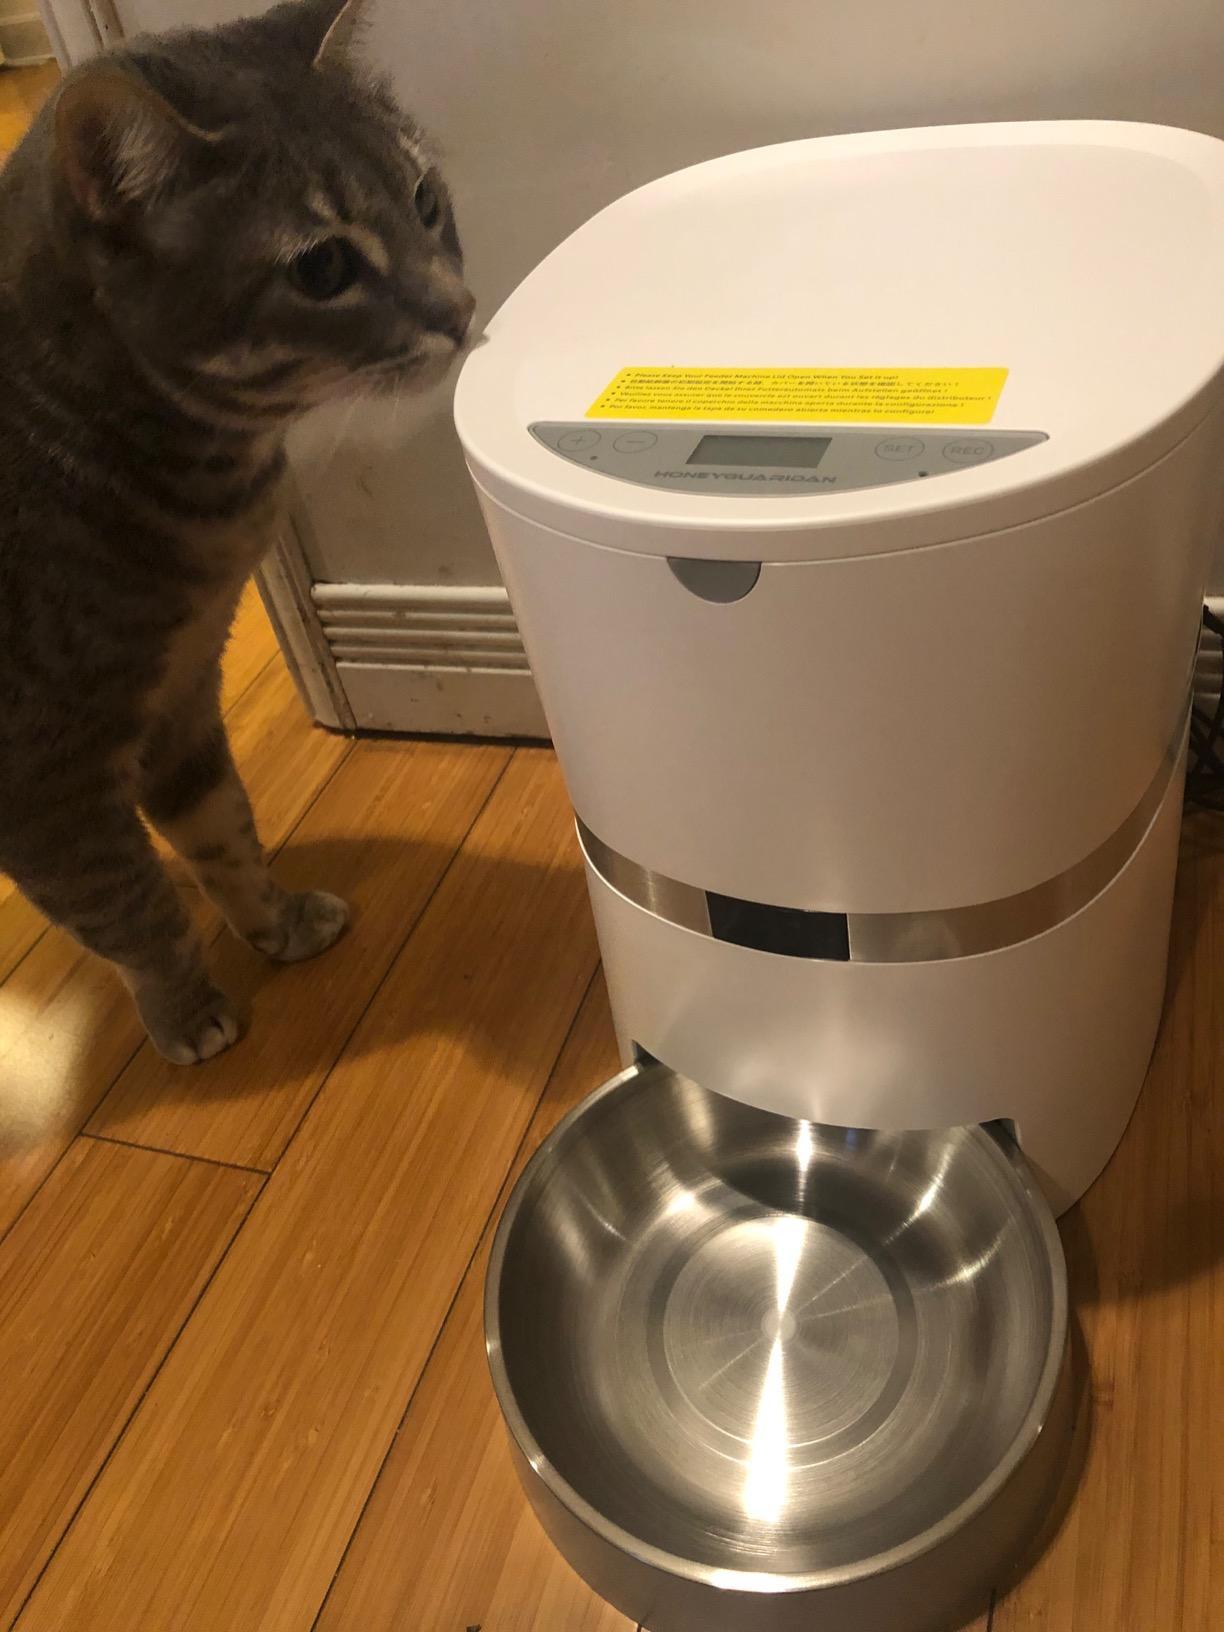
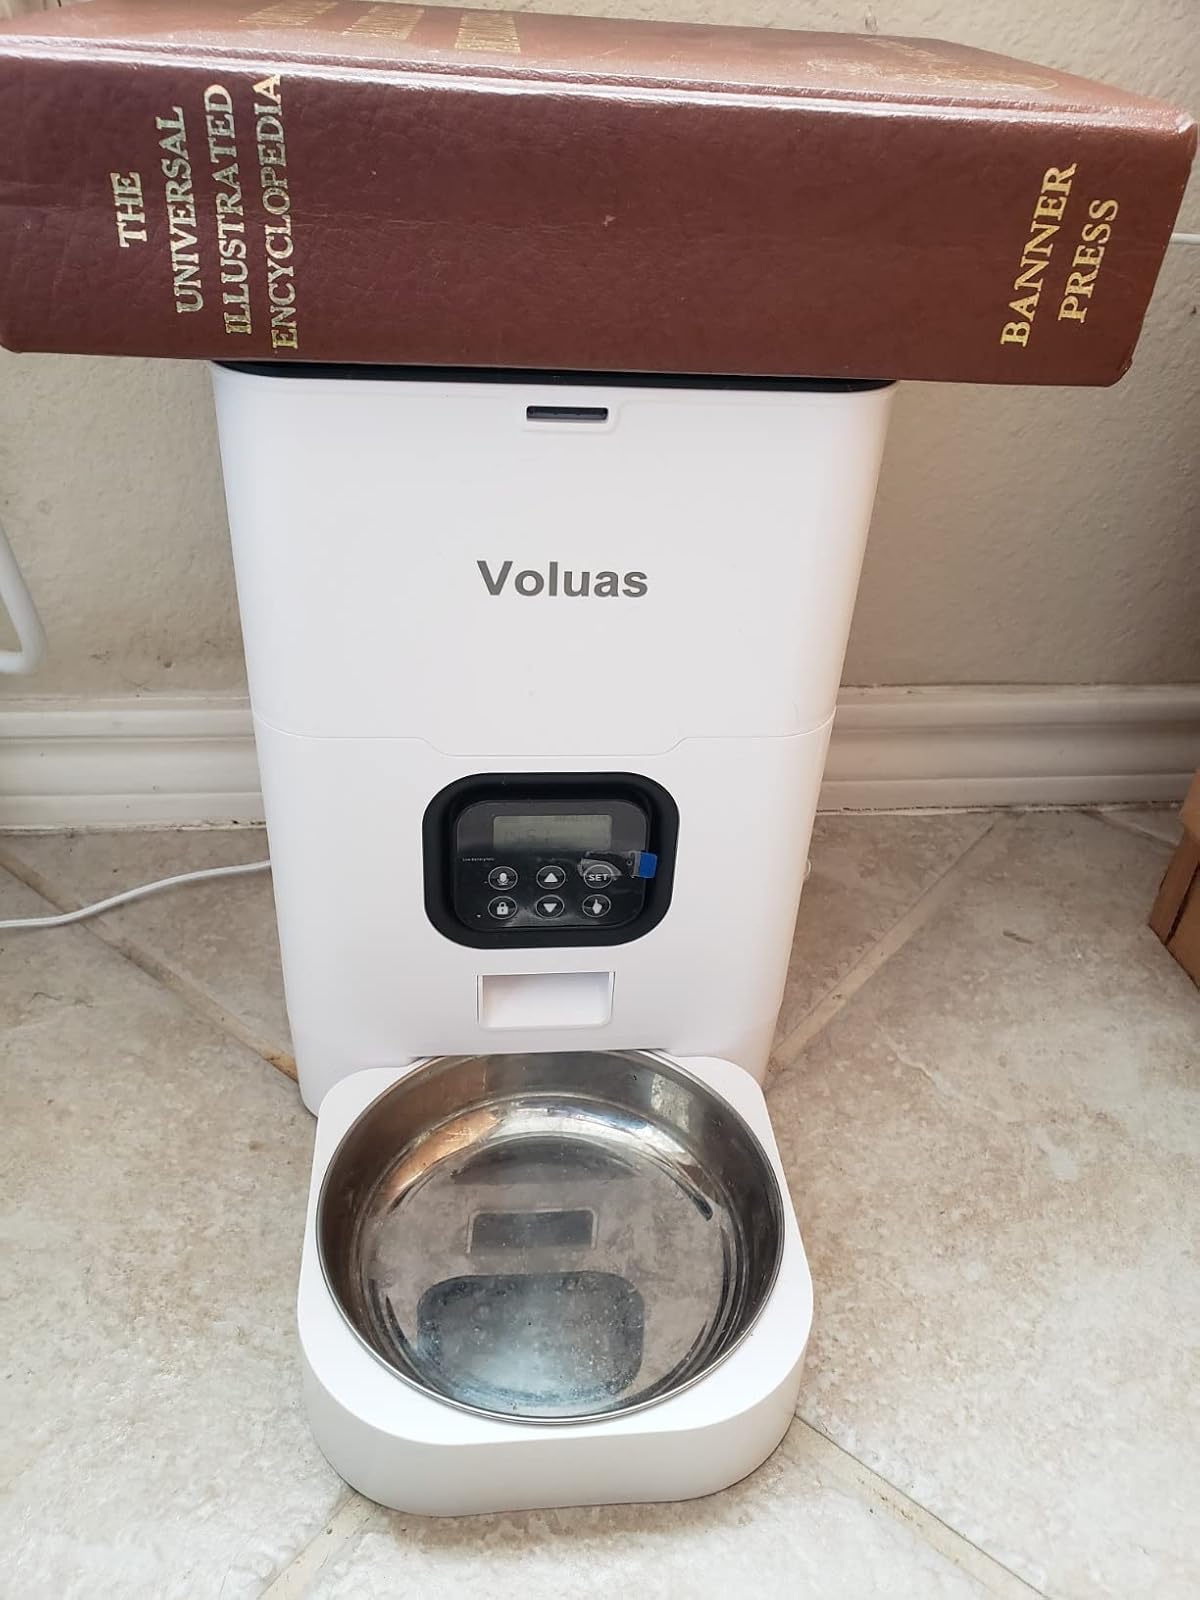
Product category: items_feeder
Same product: no